History of Bremen (city)

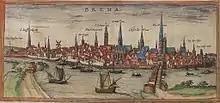
Bremen, 16th century

For most of its 1,200 year history, Bremen was an independent city within the confederal jurisdiction of the Holy Roman Empire. In the late Middle Ages, its governing merchant guilds were at the centre of the Hanseatic League, which sought to monopolise the North Sea and Baltic trade. To establish and confirm its independence, the city had to contend first with the Prince-Archbishop of Bremen, and then with the Swedes, who had become the masters of the surrounding, former episcopal, duchies after the Thirty Years' War.